Demographics of Brooklyn

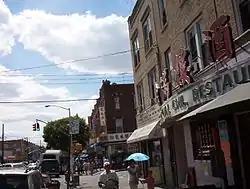
Brooklyn Chinatown

Over 243,000 Asians live in the borough. The most numerous Asian American group are those of Chinese descent. Chinese Americans make up 6.4% of the borough's population, numbering over 163,000 individuals. Much of Brooklyn's Asian population is concentrated in Southern Brooklyn neighborhoods such as Sunset Park ("Brooklyn's Chinatown"), Homecrest, Sheepshead Bay ("Avenue U Chinatown") and Bensonhurst. ("Bensonhurst Chinatown") The Chinese were second only to Queens among New York boroughs, meaning Manhattan's Chinatown is no longer the main residence of Chinese in the city. Initially, Sunset Park was the primary destination for the newly arriving Chinese immigrants, many fleeing from the original Manhattan's Chinatown during the 1980s-90s and most of them were Cantonese speaking immigrants creating the original Brooklyn's Chinatown, however since the 2000s, a large influx of Fuzhou speaking immigrants have become the largest Chinese group population in Sunset Park expanding the Sunset Park Chinatown dramatically and now being given the name, "Brooklyn's Little Fuzhou" and since then, Cantonese speaking immigrants in Brooklyn including new arrivals have been dramatically shifting to and concentrating in Bensonhurst and Sheepshead Bay/Homecrest creating newer Chinatowns of Brooklyn or "Brooklyn's Little Hong Kong/Guangdong".